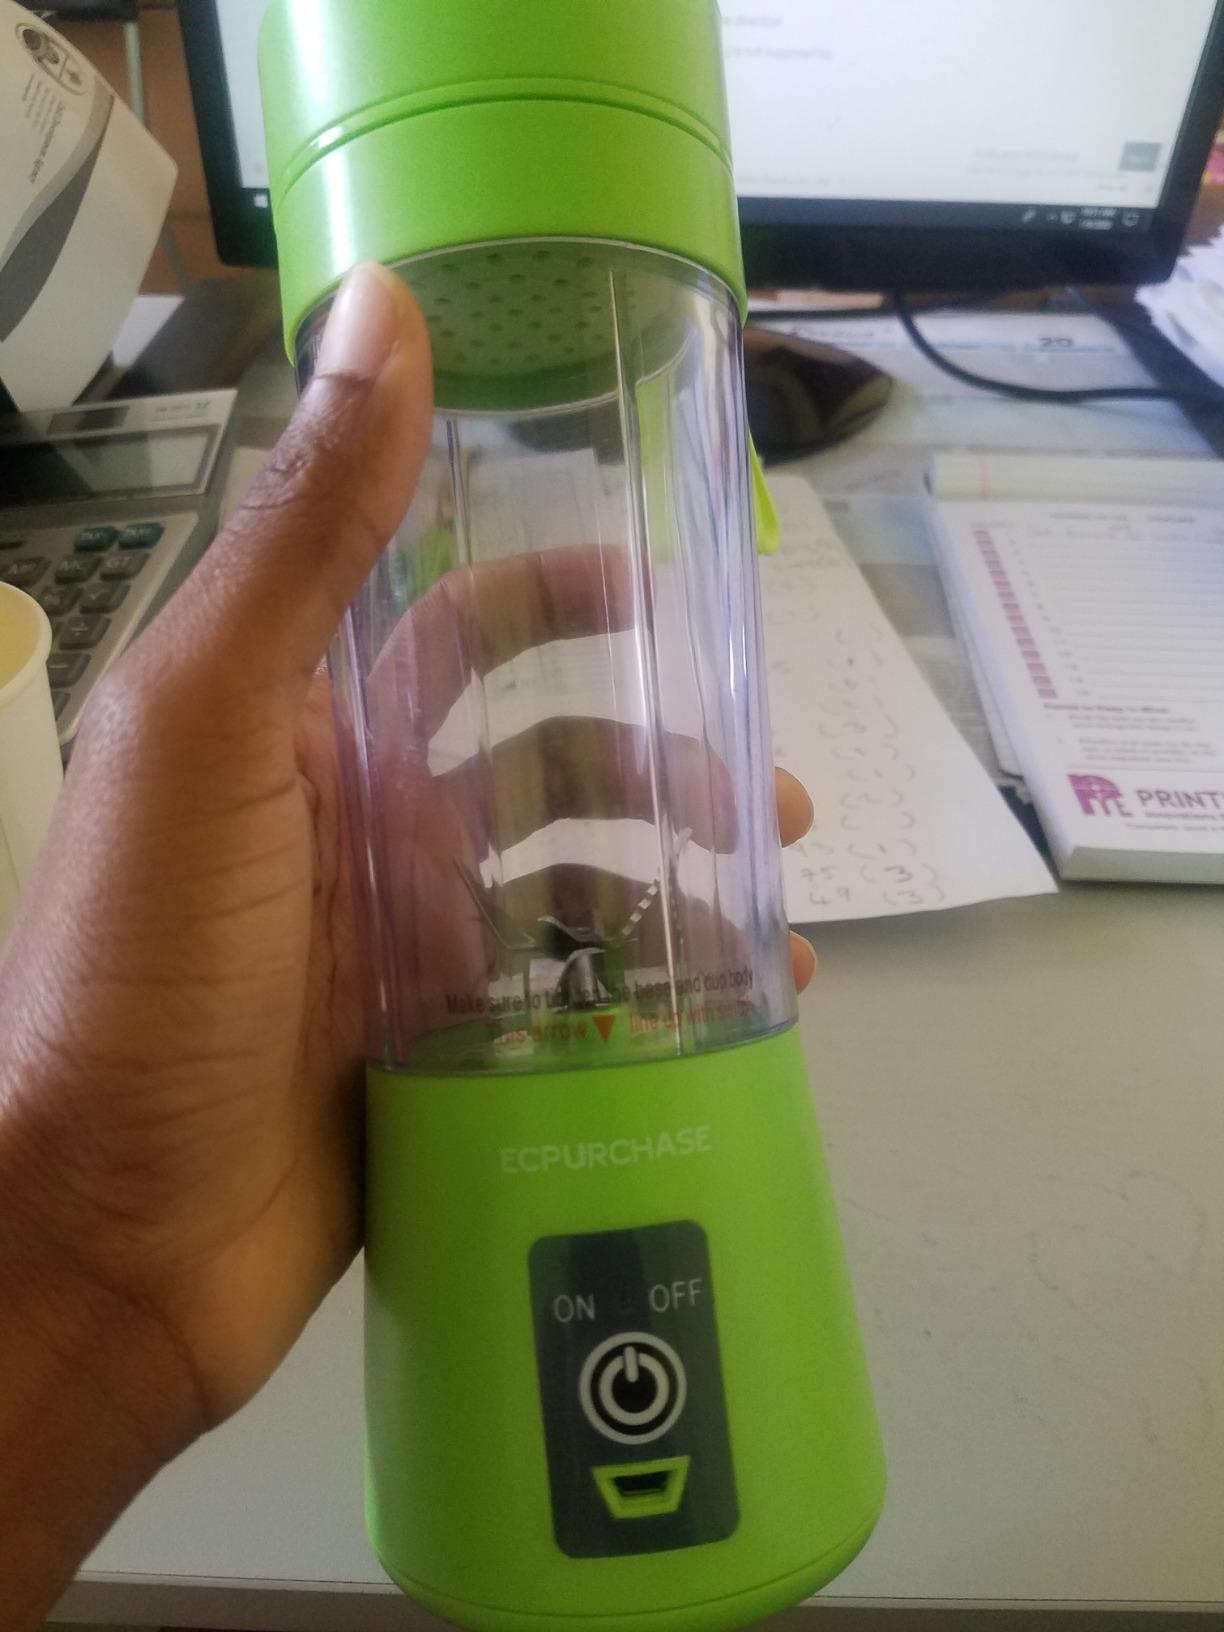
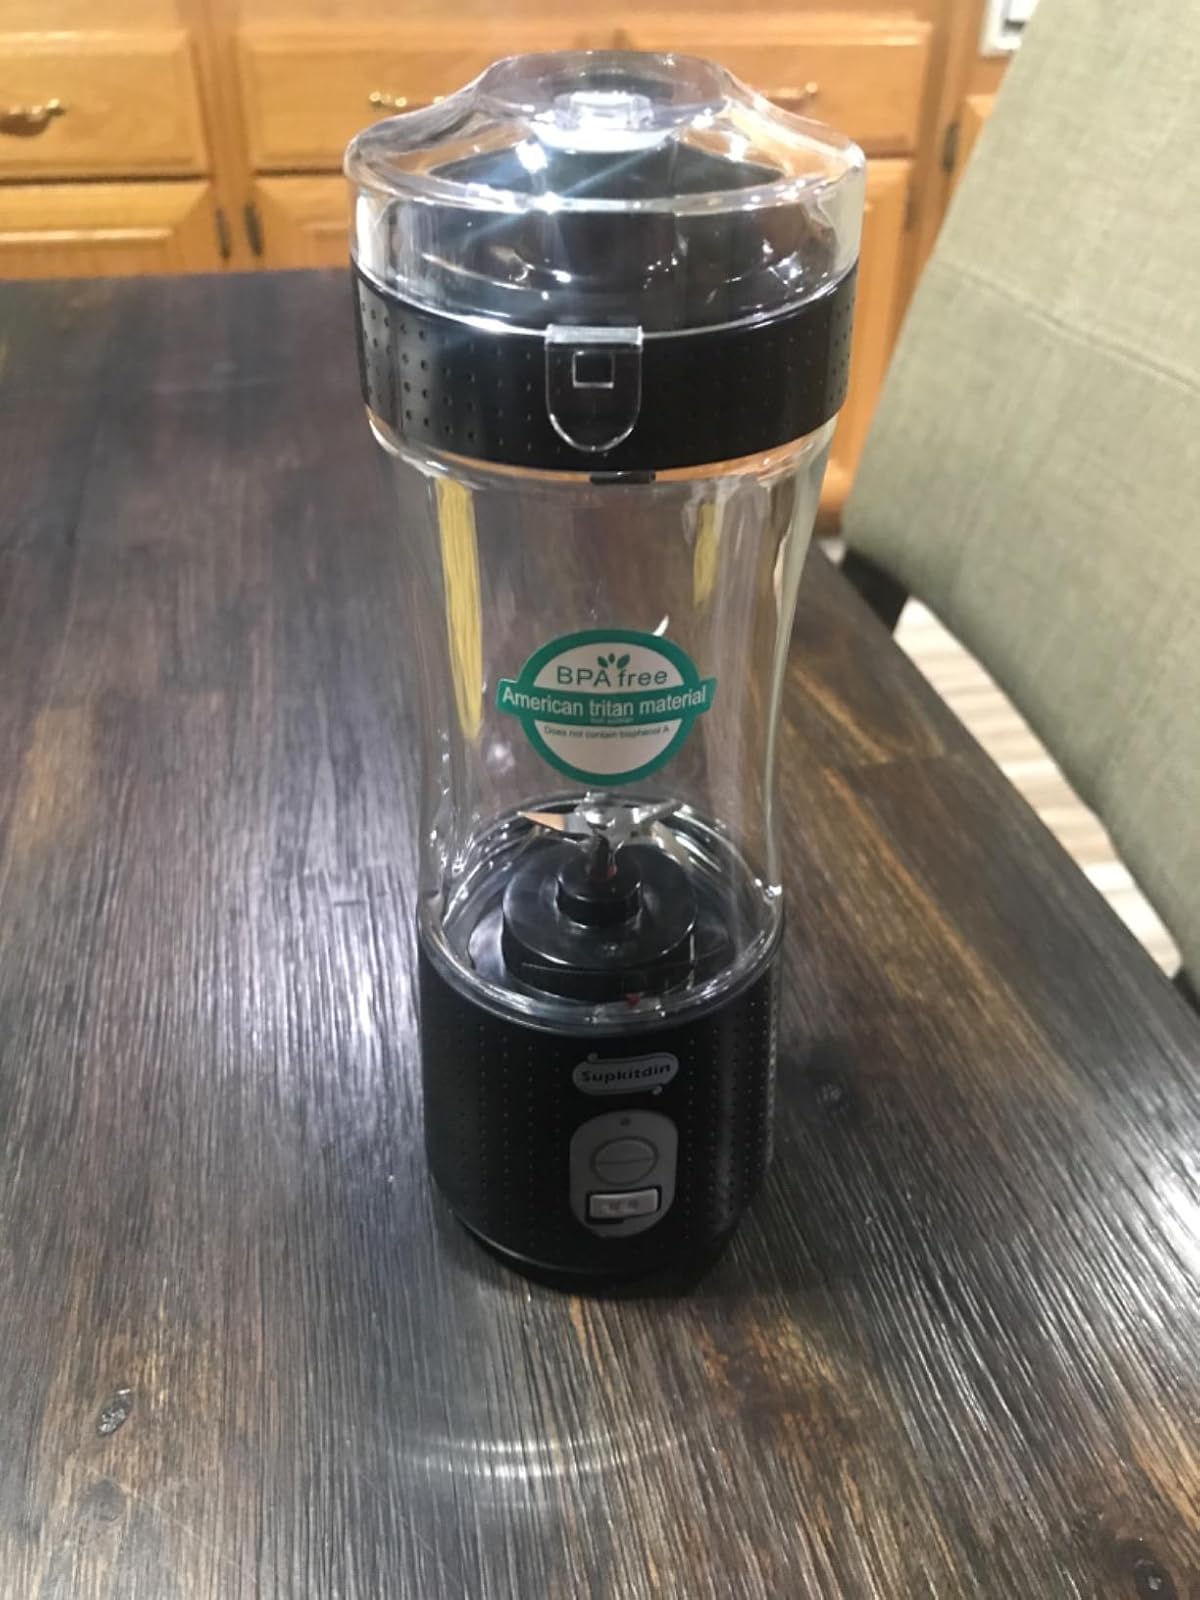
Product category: items_blender
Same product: no